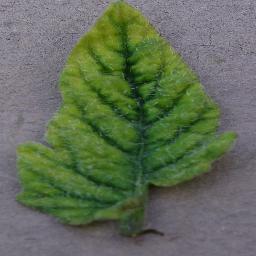
Label: Tomato___Tomato_Yellow_Leaf_Curl_Virus